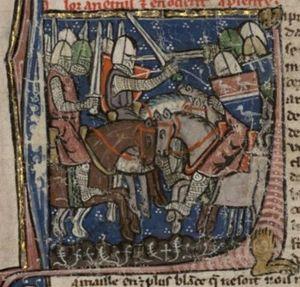
Bataille de Jérusalem (1099)